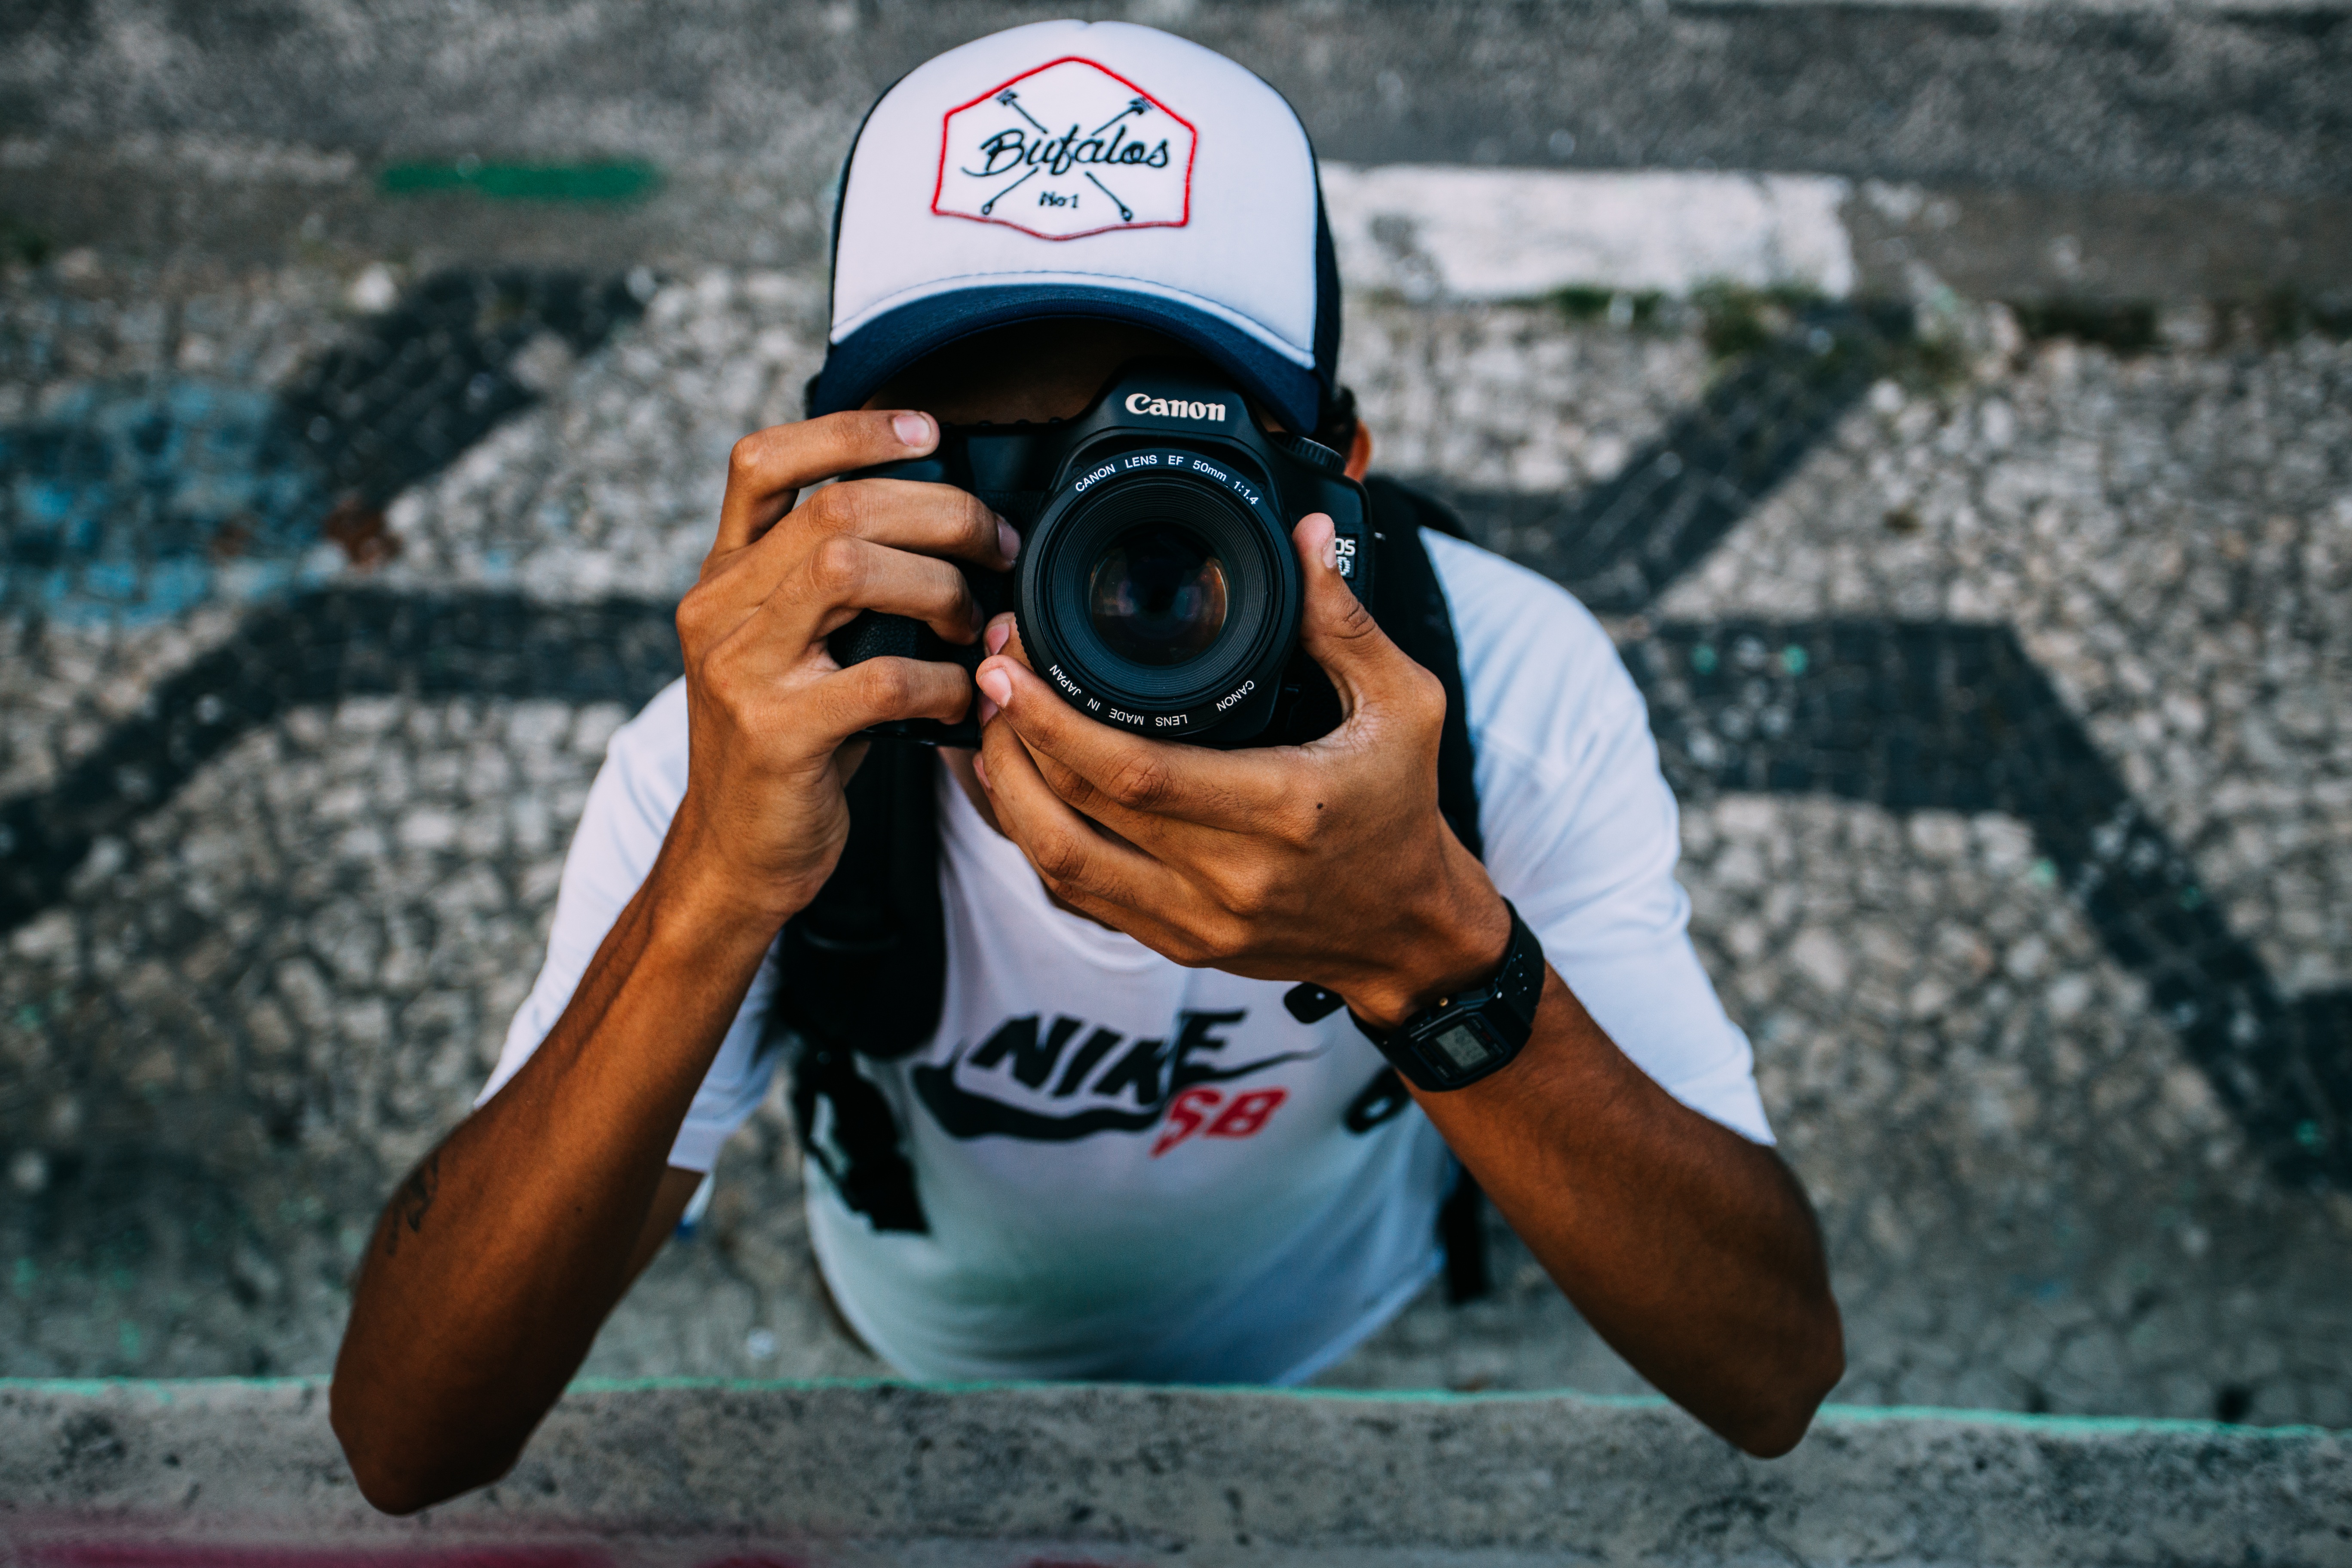
canon, nike, photographer, photography, street, taking photo, urban